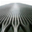
Label: skyscraper